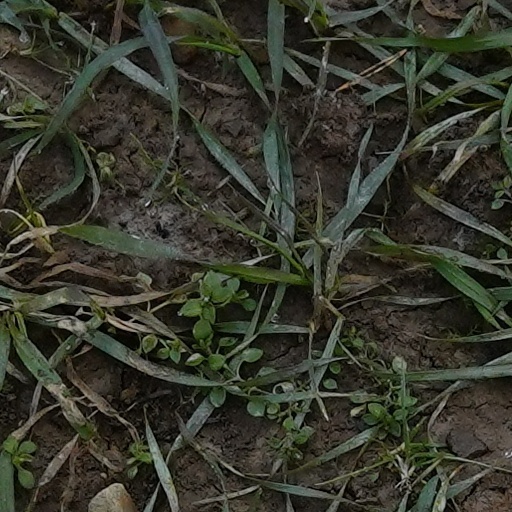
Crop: wheat